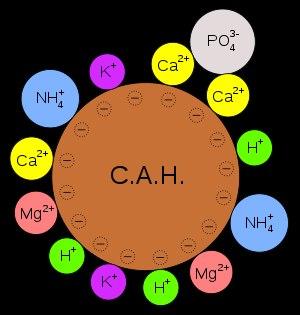
Un complexe argilo-humique est une association de colloïdes de matière organique et de matière inorganique chargés négativement, et d'ions minéraux chargés positivement liant l'humus et l'argile entre eux. On trouve les CAH dans les agrégats constitutifs du sol.